Howard Knox Ramey

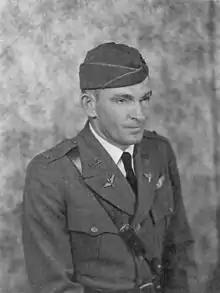
Air Service officer wearing garrison cap and uniform with Sam Browne belt.

In July 1920, Ramey received a permanent commission as a first lieutenant in the United States Army Air Service. He attended the Air Service Photography School in 1921, and became commander of the 6th Photo Section at Camp Nichols in the Philippines from January to October 1925. He then served as intelligence officer there until he returned to the United States in February 1927. He commanded the 22nd Photo Section at Kelly Field, San Antonio, Texas from 1927 to 1928, and was an instructor at the Air Corps Advanced Flying School there from 1928 to 1931.